18th Strategic Aerospace Division

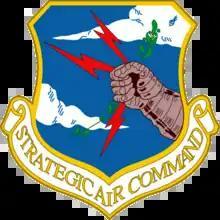

The 18th Strategic Aerospace Division is an inactive United States Air Force unit. Its last assignment was with the Fifteenth Air Force at Fairchild Air Force Base, Washington, where it was inactivated on 2 July 1968.